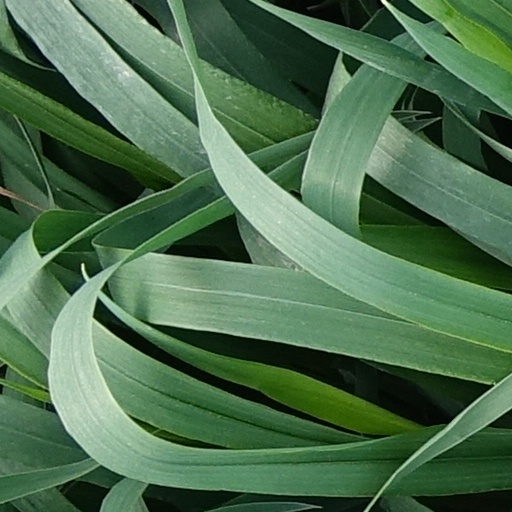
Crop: wheat